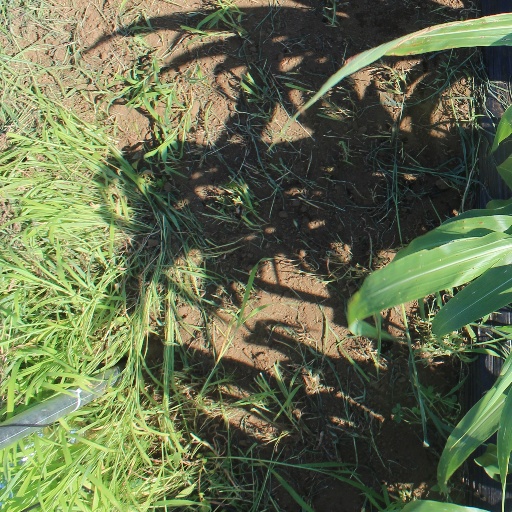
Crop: sorghum